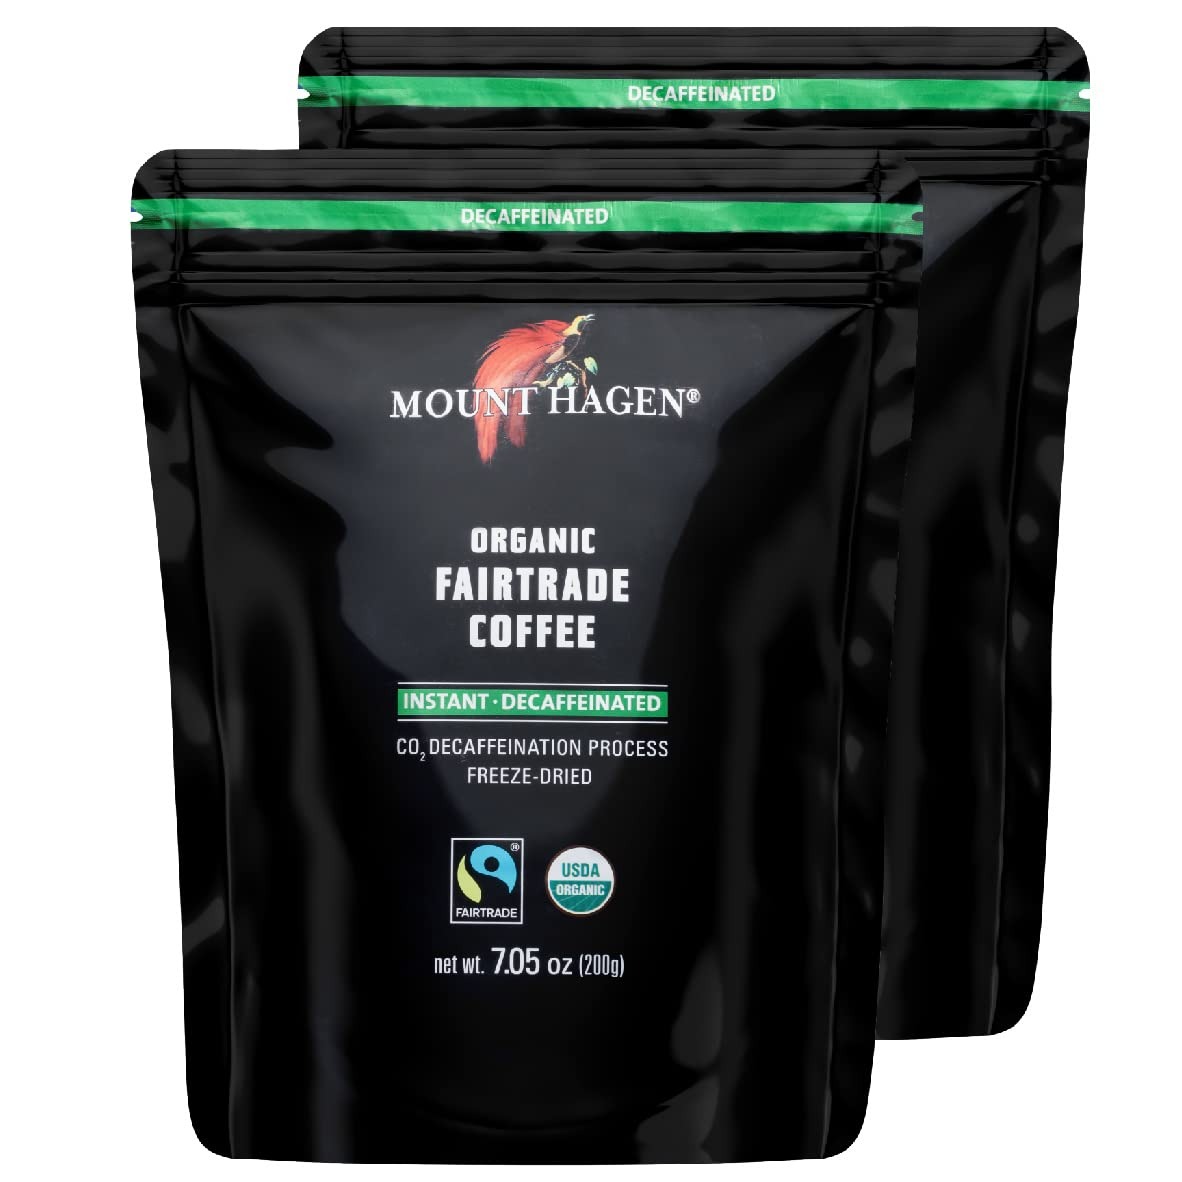
Item Name: Mount Hagen 7.05oz Organic Freeze Dried Instant Decaf Coffee - 2 Pack | Organic Medium Roast Arabica Beans | Fair-Trade, Eco-friendly in Resealable Pouch Bag [2x7.05oz]
Bullet Point 1: INSTANT DECAF COFFEE THAT DOESN’T TASTE LIKE IT: When you need that coffee boost and you need it quickly, choose Mount Hagen. Our advanced freeze-drying and decaffeinating process retains the deep coffee flavors and aromas of the fresh Arabica beans, resulting in a wonderfully smooth decaffeinated coffee with a rich, full-bodied taste. Plus, our instant coffee dissolves beautifully in cold water or milk for instant iced coffee minus the caffeine.
Bullet Point 2: CONVENIENT & AFFORDABLE: Forget costly brew equipment or coffee machines taking up prime kitchen space. With our multipack bulk bag of organic decaf instant coffee, all you need is hot water and you have (approx) 100 cups of flavorful decaf coffee per 7.05oz resealable pouch. And the best part- no cleanup required! The bulk resealable pouch is affordable and practical, easy to take along with you to ensure you get your coffee fix when you need it.
Bullet Point 3: AWARD-WINNING: Mount Hagen consistently tops lists of best instant organic coffees, becoming many a connoisseur's favorite joe-on-the-go. (Google it, and you’ll see!) This resealable bag is packed with the same outstanding coffee as our award-winning jars- made from 100% USDA Organic, Fairtrade Arabica beans, with 99.99% of the caffeine extracted using our patented CO2 decaffeination process. Mount Hagen coffee is also gluten-free and certified OU Kosher.
Bullet Point 4: MASTERS OF OUR CRAFT: A sip of our balanced, smooth decaffeinated instant coffee is a taste of its history in the lush mountains around Mount Hagen, Papua New Guinea. Since 1986, we’ve been perfecting our brew so you can enjoy its naturally mild taste with low acidity and no bitterness.
Bullet Point 5: MOUNT HAGEN: The trailblazer of organic Fair Trade coffee production, we pride ourselves on coffee that not only tastes good but DOES good too. Every granule of our organic Fair Trade coffee is planted, cultivated, harvested, processed and packaged by workers being paid fairly and respectably; families thriving on the infrastructure we provide; and communities gaining the power of education, health and hope. Scroll up, click buy now and support their future.
Product Description: Mount Hagen 7.05oz Organic Freeze Dried Instant Decaf Coffee - 2 Pack | Organic Medium Roast Arabica Beans | Fair-Trade, Eco-friendly in Resealable Pouch Bag [2x7.05oz]
Value: 14.1
Unit: Ounce

Price: 43.99